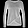
Label: Pullover